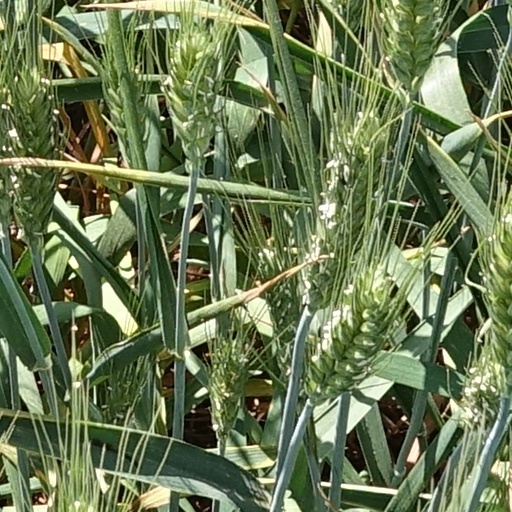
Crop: wheat